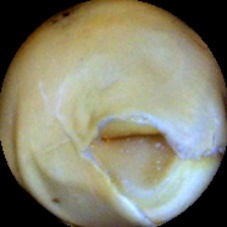
Label: Broken